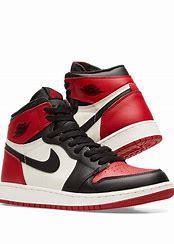
Brand: Nike
Model: Air Jordan 1